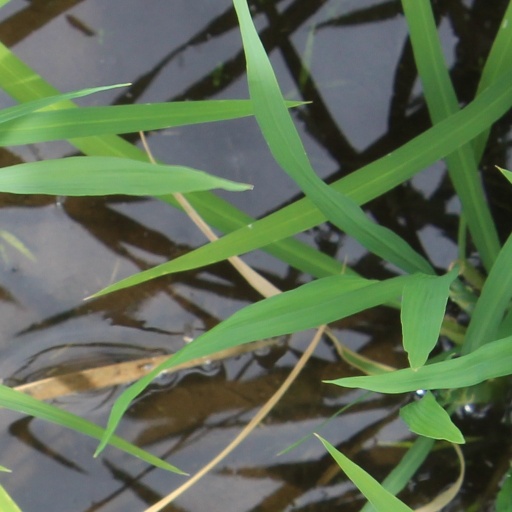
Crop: rice